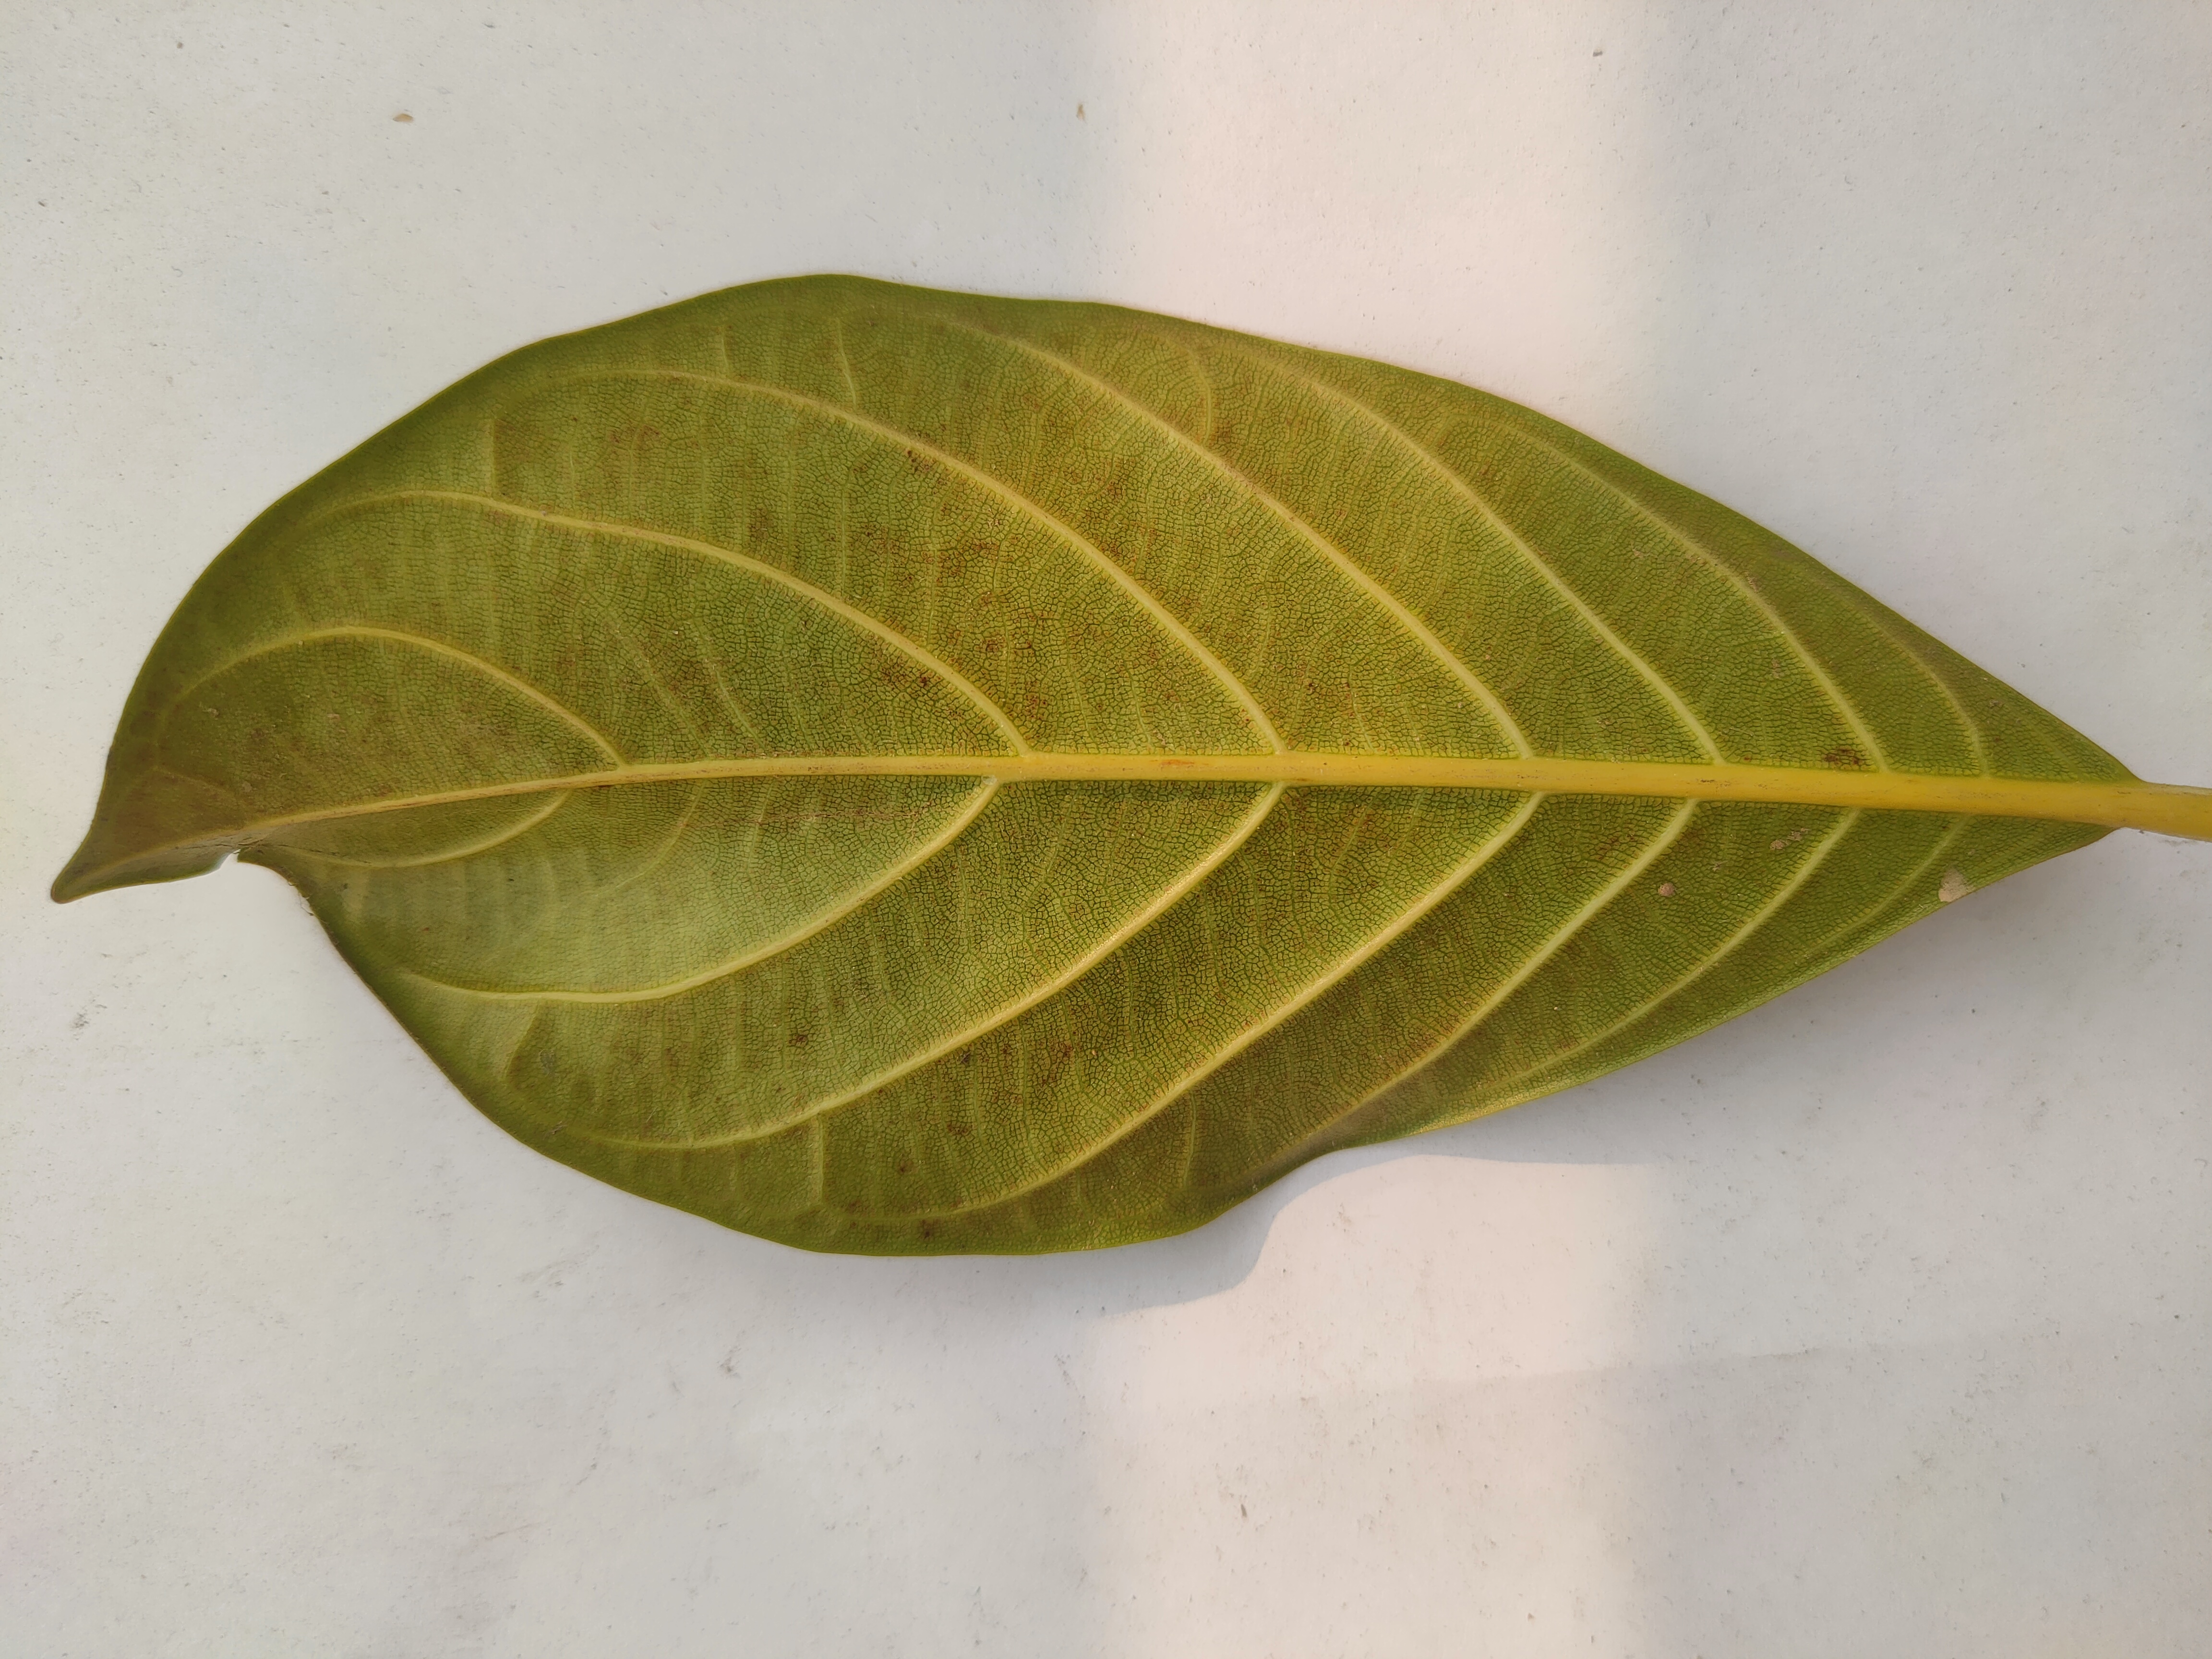
Leaf variety: Jackfruit